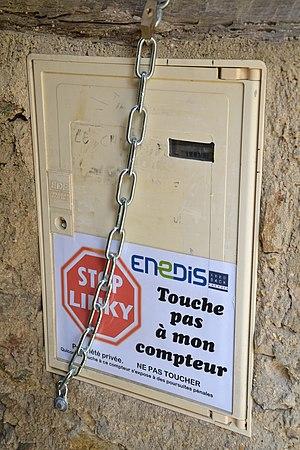
Manifestation d'opposition aux compteurs Linky, Najac (Aveyron, France).
Linky est le nom du compteur électrique communicant développé par Enedis, principal gestionnaire du réseau électrique de distribution en France. En 2015, le déploiement des compteurs communicants pour le comptage de l'électricité est inscrit dans la loi relative à la « transition énergétique pour la croissance verte », en application de directives européennes, et en 2016, sur demande de l'Ademe, Enedis s'engage à les installer dans trente-cinq millions de foyers français à l'horizon 2021. L'installation du compteur fait l'objet de controverses et de contestations de la part de nombreux particuliers, d'associations de consommateurs et de plusieurs centaines de communes.